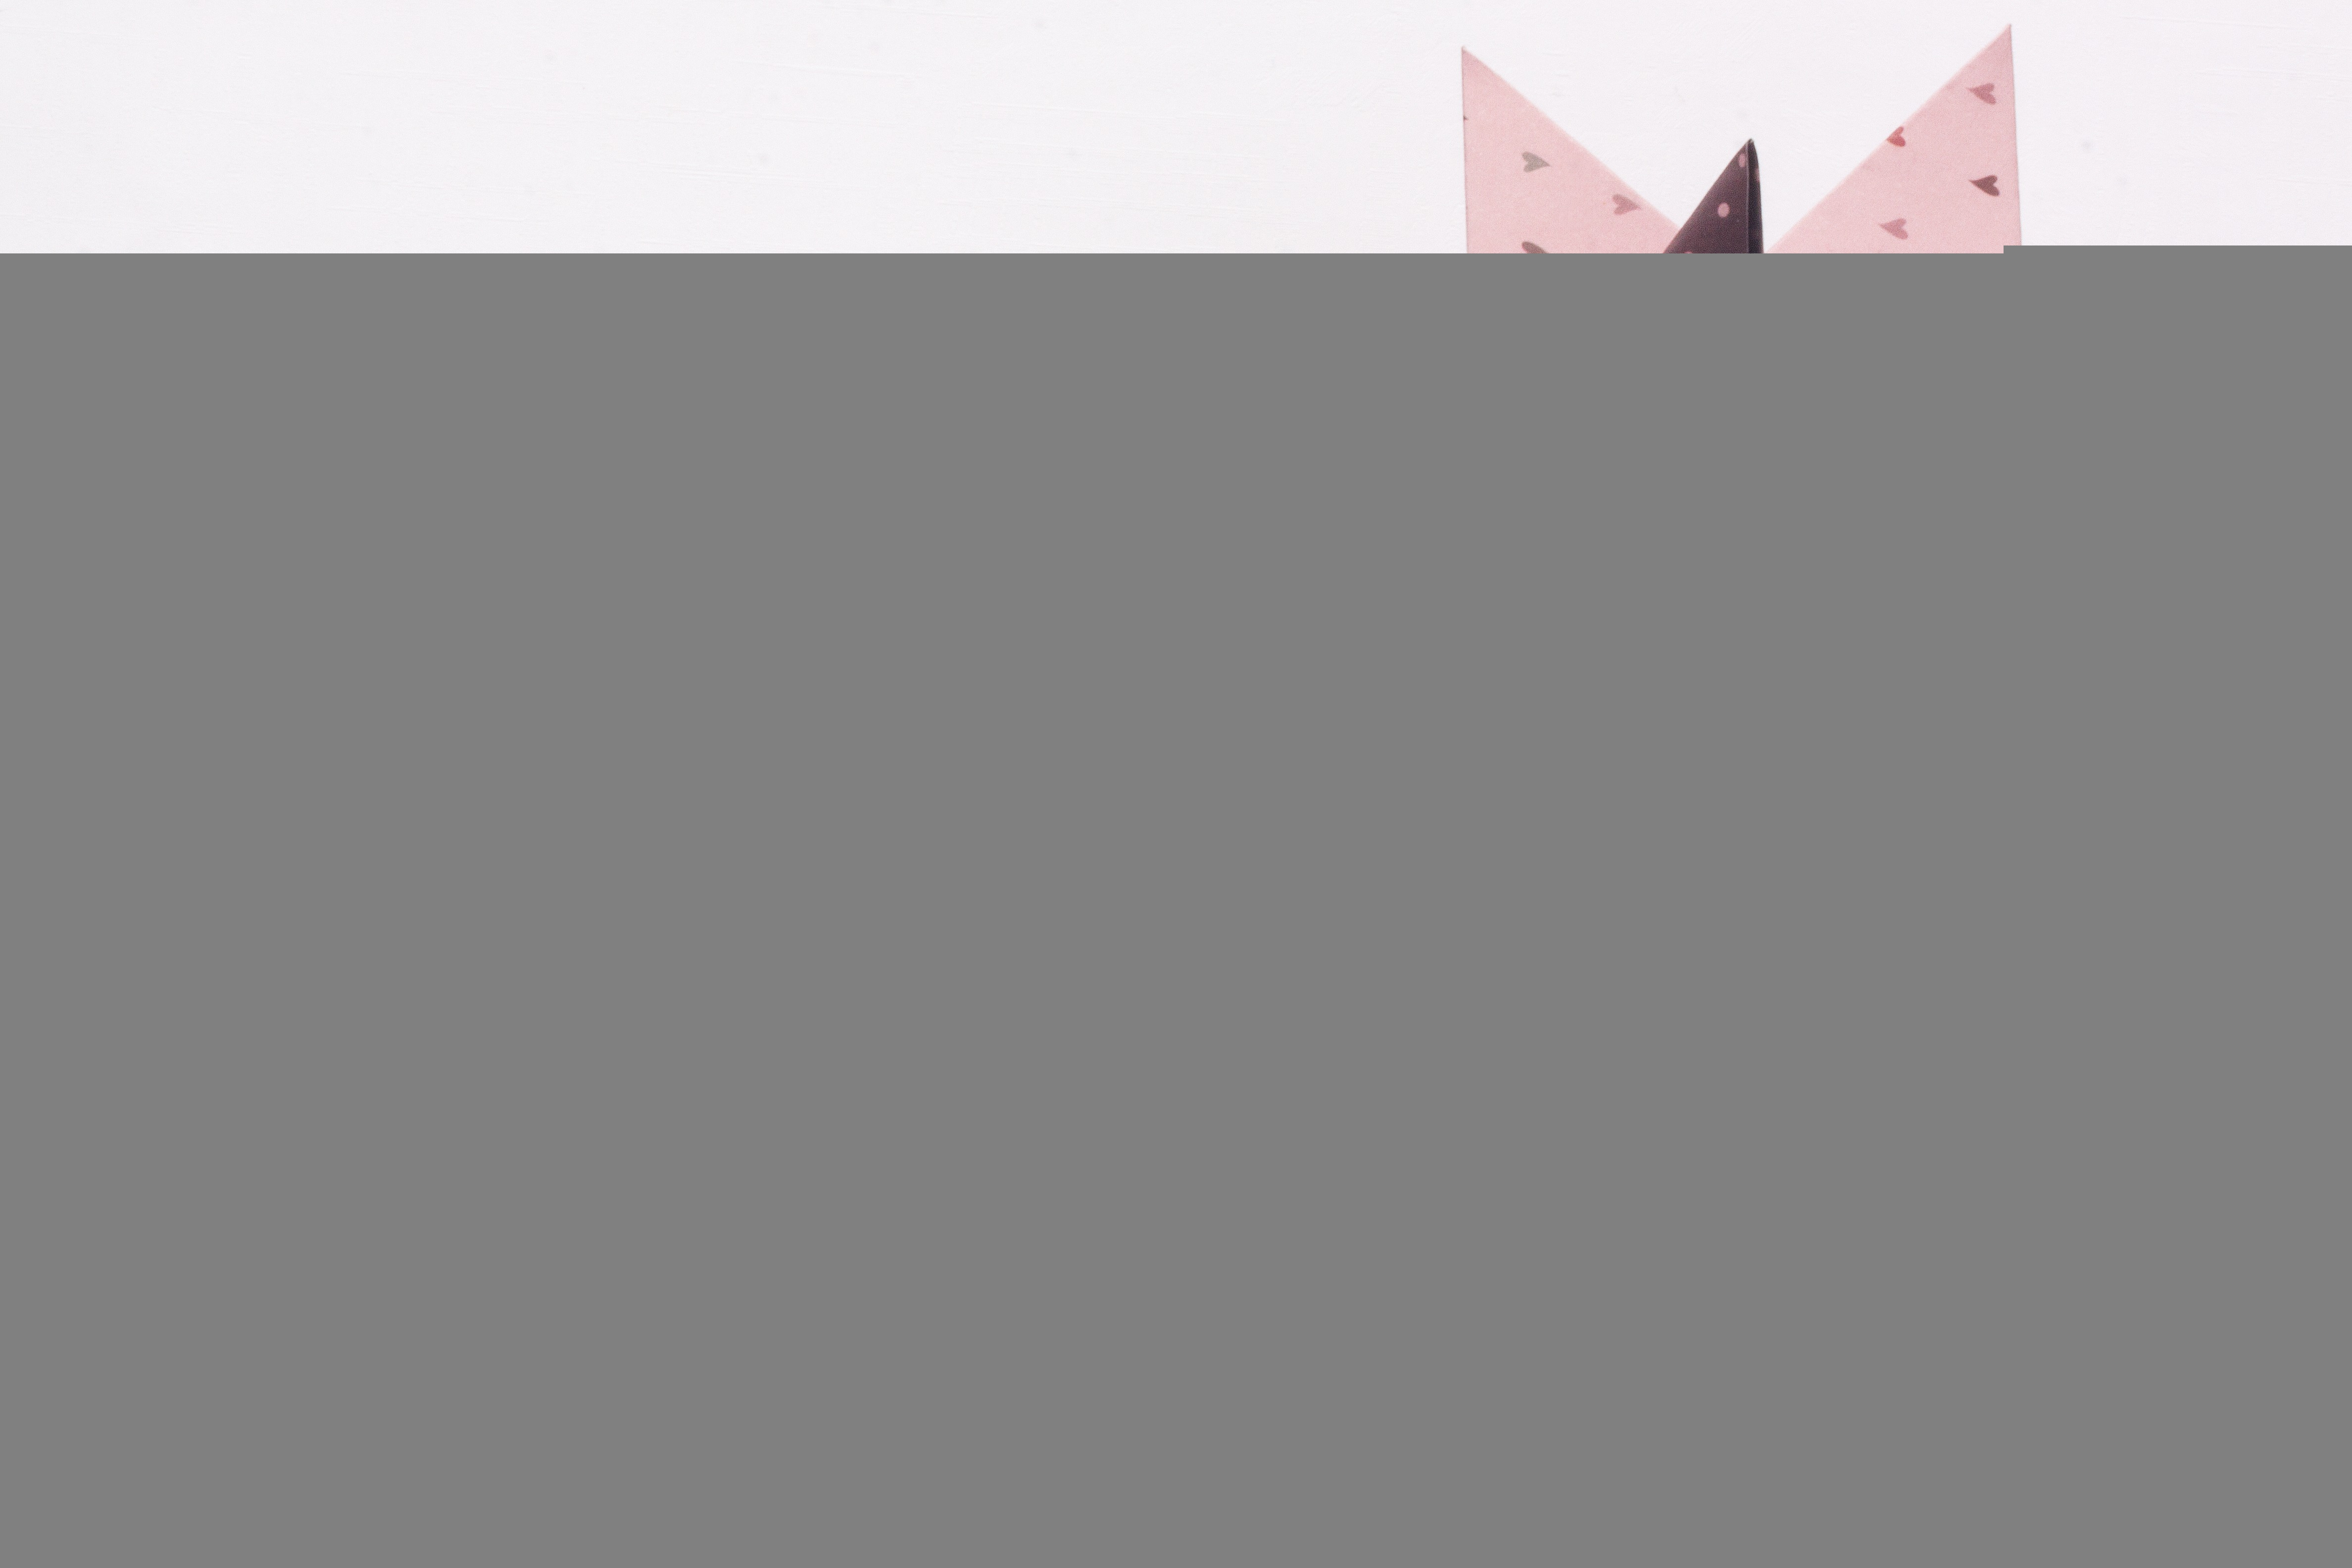
star, line, red, object, pink, lighting, product, violet, fold, origami, eggplant, reddish, surfing equipment and supplies, 3 dimensional, art of paper folding, geometric bodies